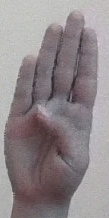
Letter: kaaf